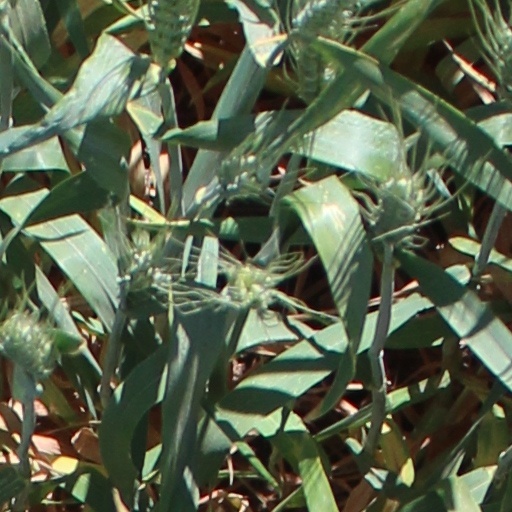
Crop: wheat